Duke Grabowski: Mighty Swashbuckler!

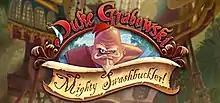

Duke Grabowski: Mighty Swashbuckler! is a point-and-click adventure game spinoff of "Ghost Pirates of Vooju Island", developed by Venture Moon Industries for Windows, macOS, Linux, and Android via Ouya. In August 2014, a crowdfunding campaign was launched to fund the title, originally envisioned for a modest two-to-four hours of gameplay. As it neared completion, however, the game found a publisher and additional episodes are planned. The first episode was released on October 6, 2016.